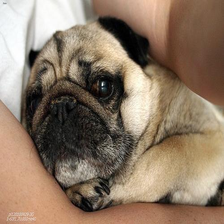
Species: dog
Breed: pug